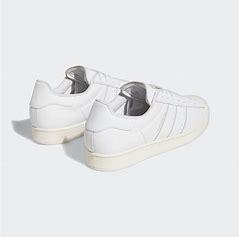
Brand: adidas
Model: Superstar Skate